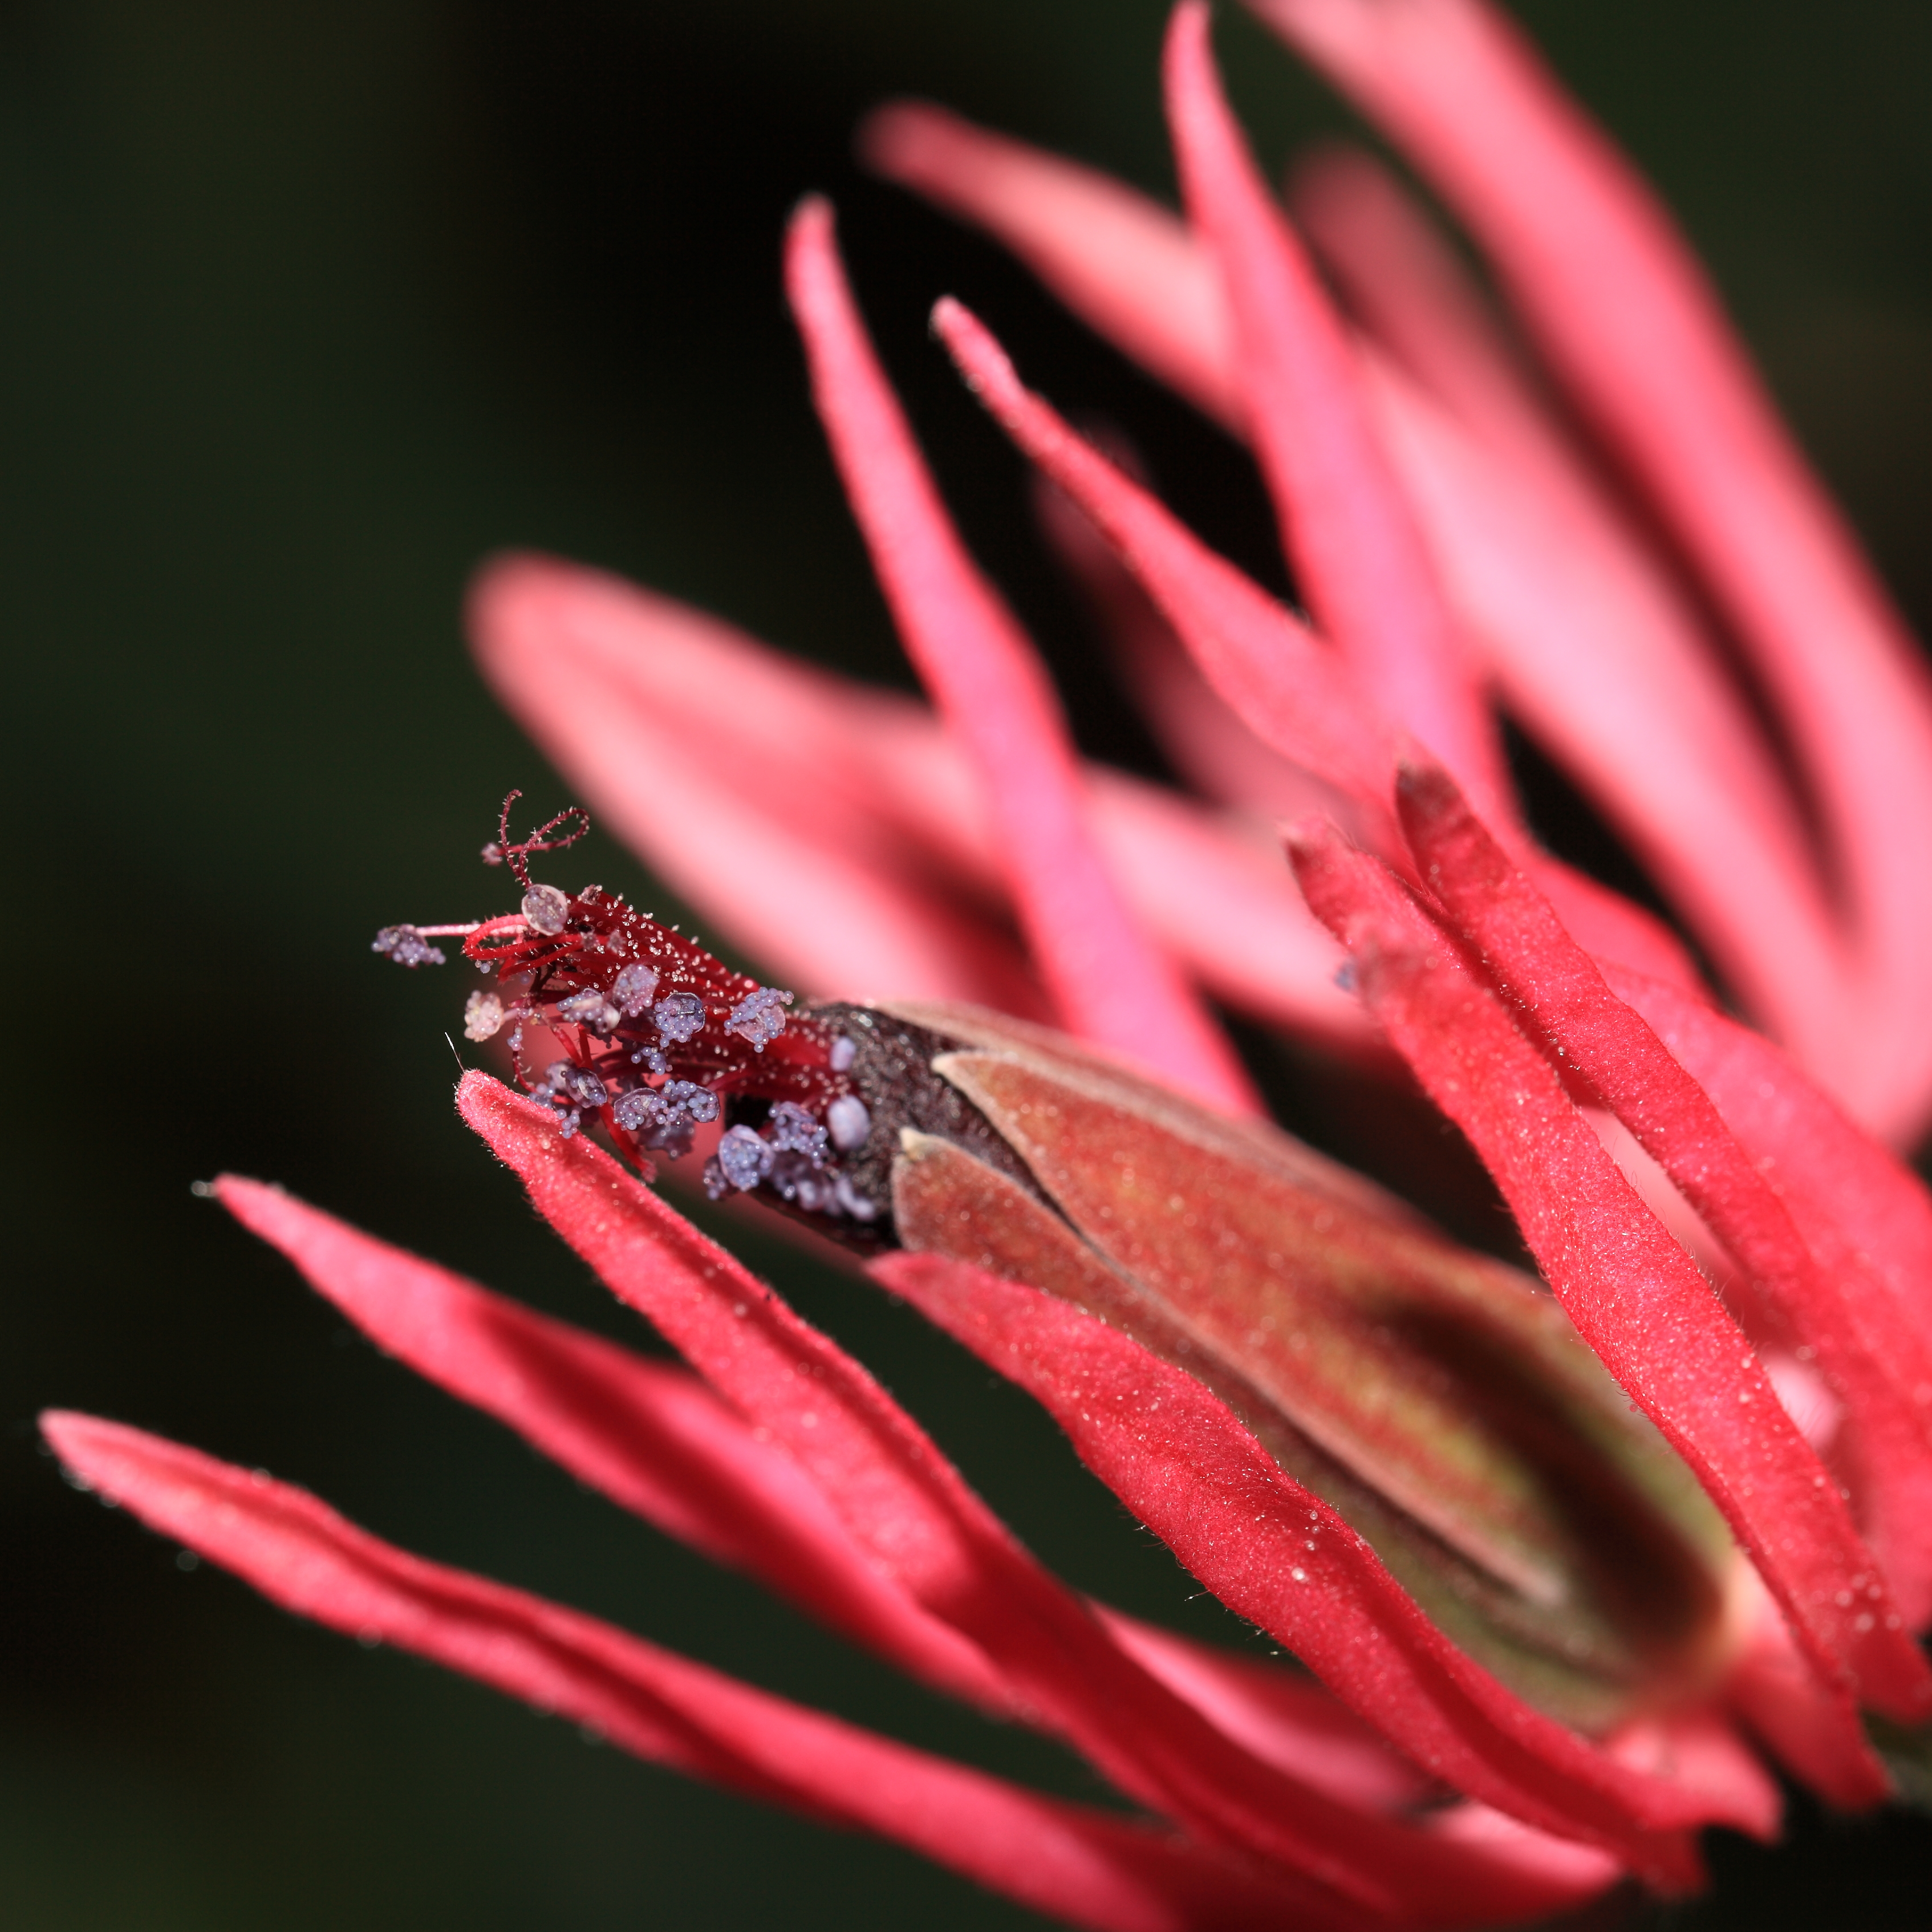
branch, blossom, plant, photography, leaf, flower, petal, pollen, high, red, park, botany, flora, botanical, close up, cool image, shrub, 5d, hires, markii, hi, res, resolution, ibaraki, mito, pavonia, gledhillii, braziliancandles, macro photography, flowering plant, plant stem, land plant